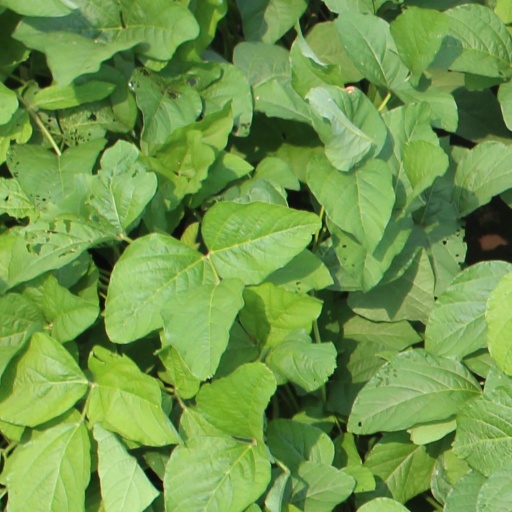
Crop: soybean